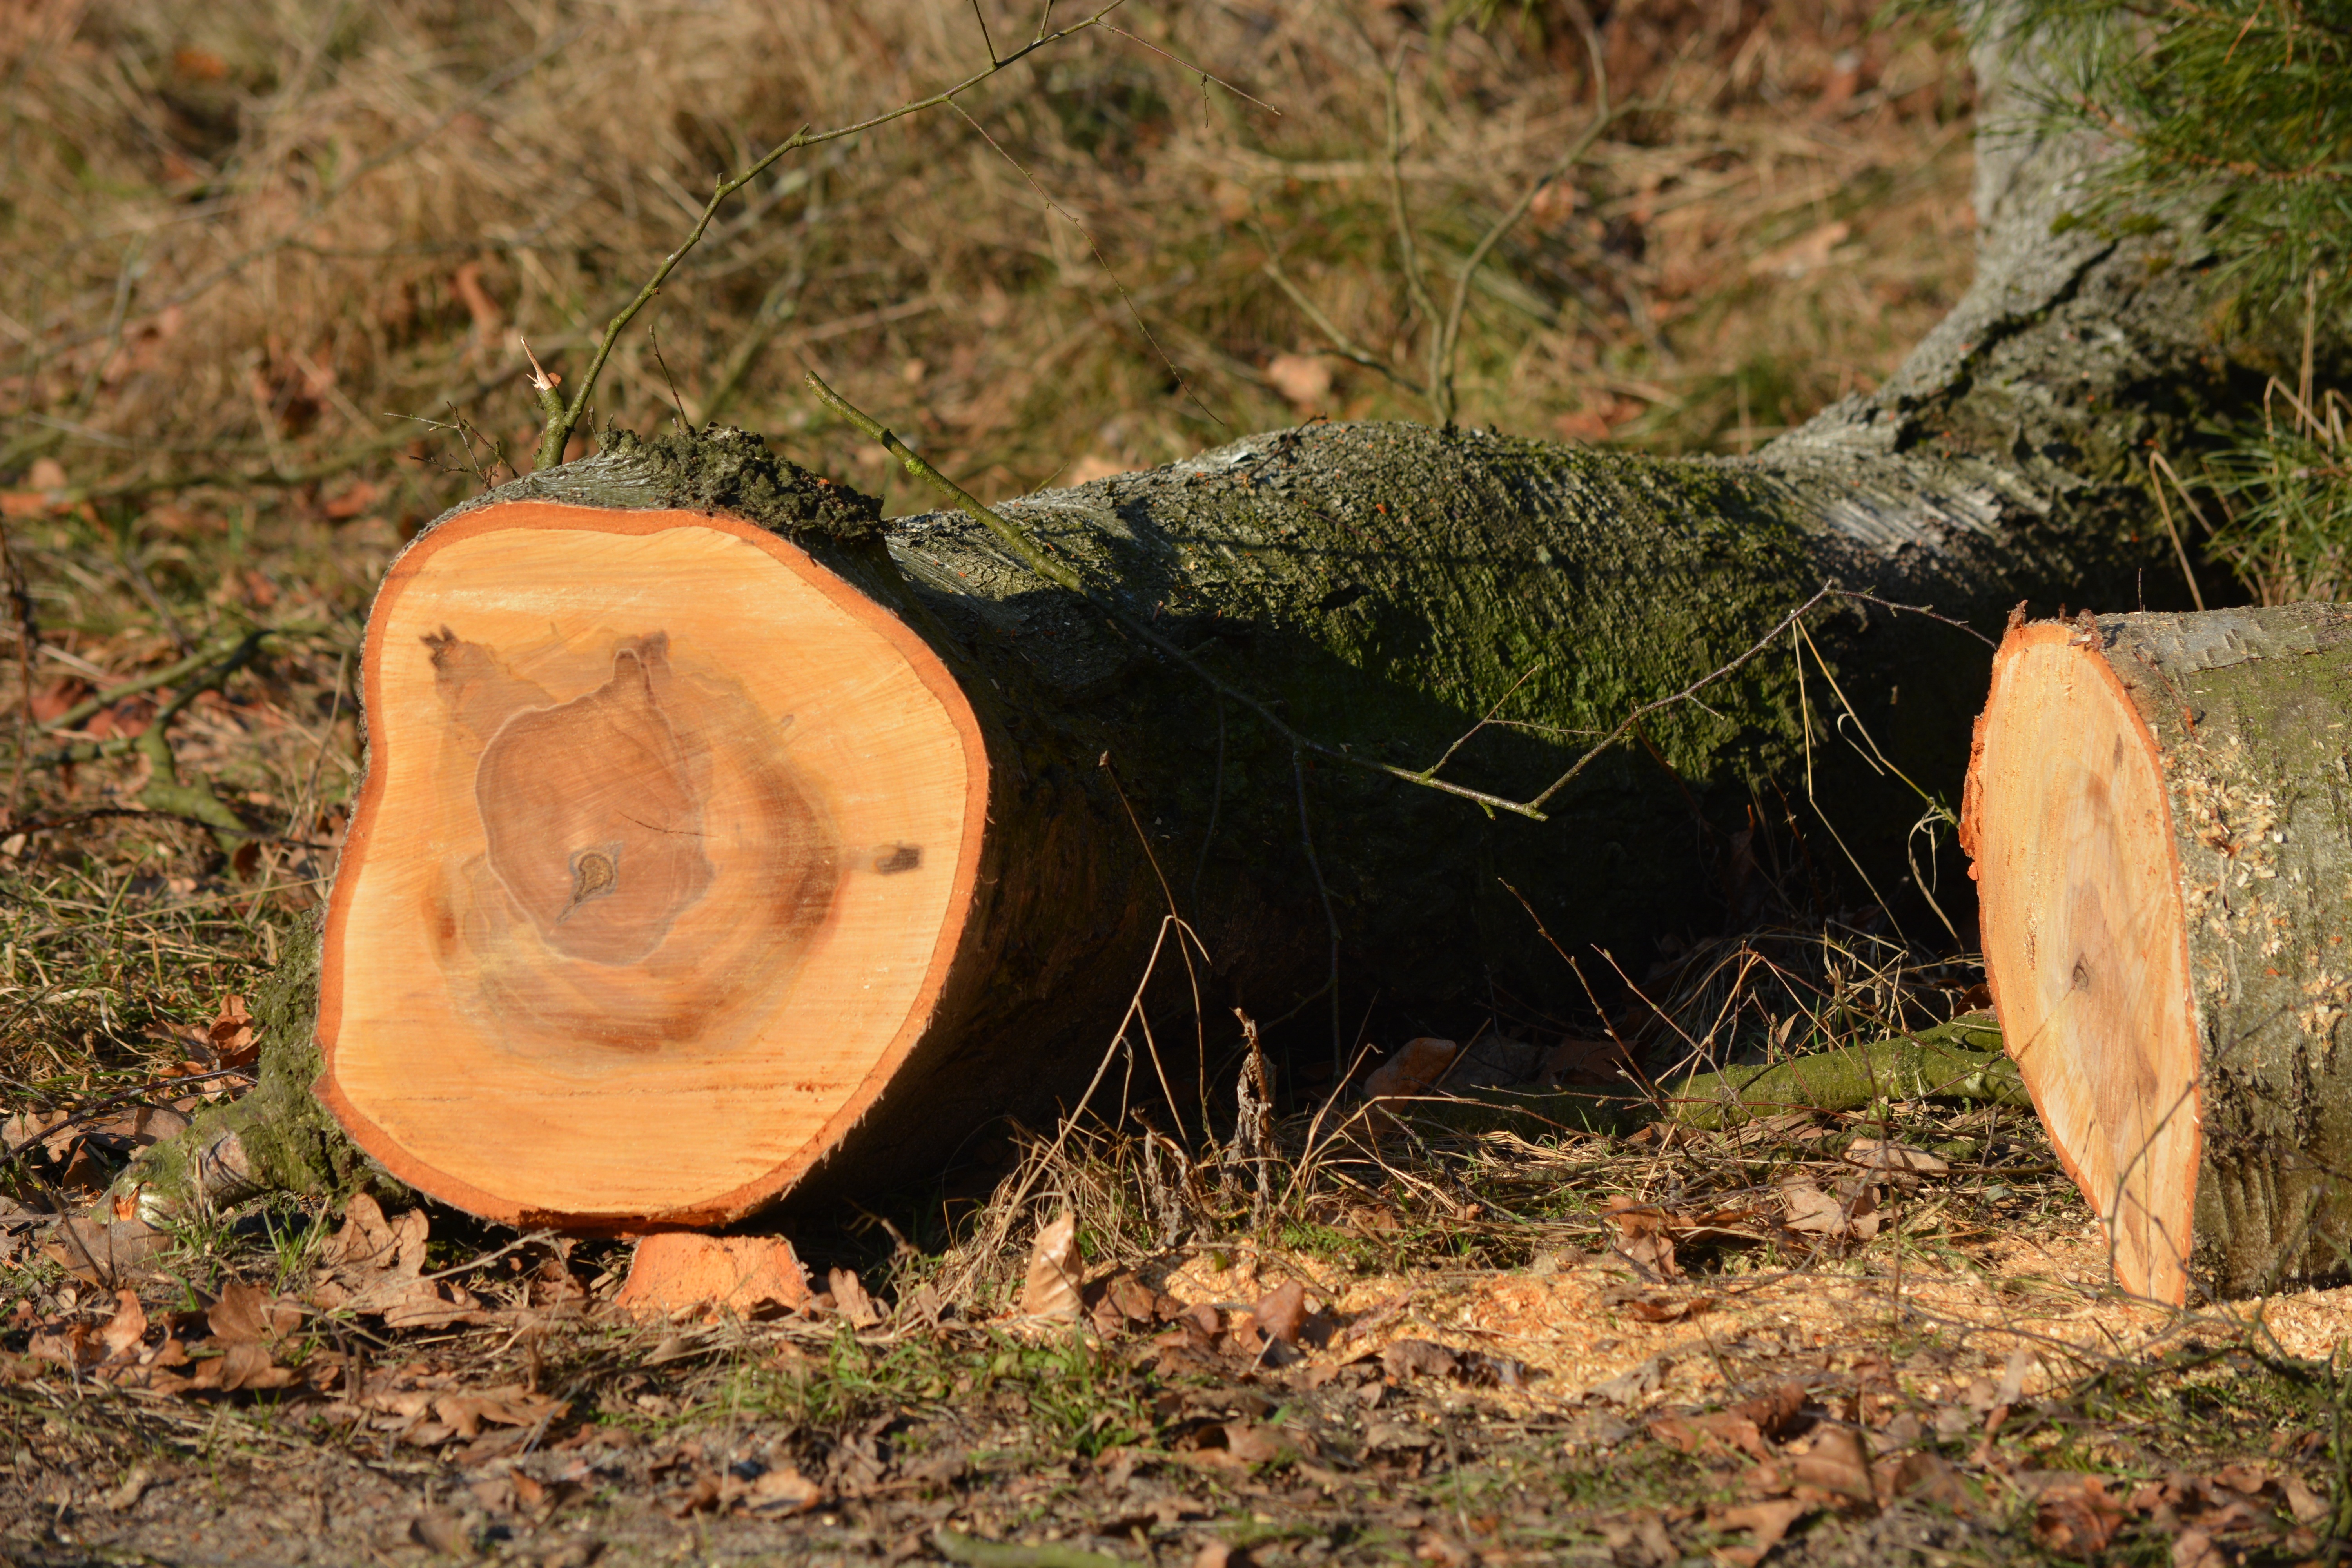
tree, nature, forest, grass, plant, wood, leaf, trunk, wildlife, autumn, soil, fauna, woodland, tree stump, section, tree felling, tree cases, forest work, natural environment